Seven of Nine

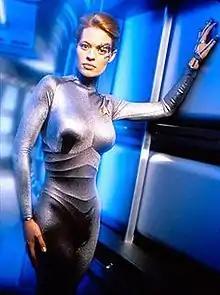
Promotional image of Jeri Ryan as Seven of Nine in "Star Trek: Voyager"

Seven of Nine (born Annika Hansen) is a fictional character introduced in the American science fiction television series "". Portrayed by Jeri Ryan, she is a former Borg drone who joins the crew of the Federation starship "Voyager". Her full Borg designation was Seven of Nine, Tertiary Adjunct of Unimatrix Zero One. While her birth name became known to her crewmates, after joining the "Voyager" crew she chose to continue to be called Seven of Nine, though she allowed "Seven" to be used informally.